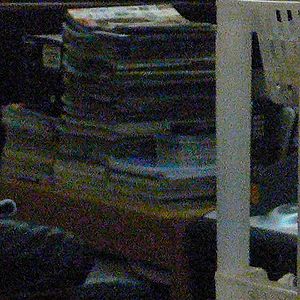
Billedstøj
Tydelig billedstøj i et billede fra et digitalt fotografiapparat.
Billedstøj er et udtryk anvendt i forbindelse med digital fotografering, populært en benævnelse for flere eller få korn i det endelige resultat af fremkaldte billede.